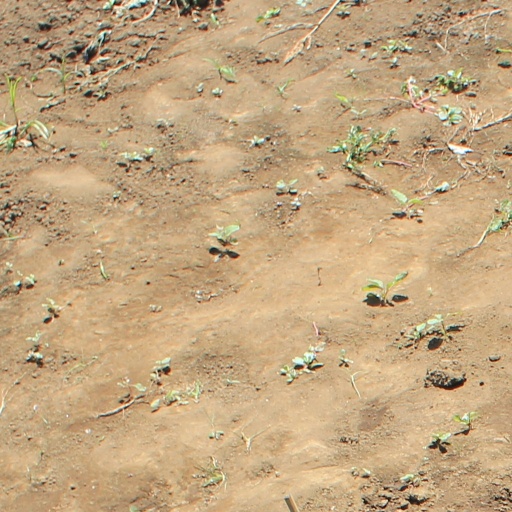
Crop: soybean